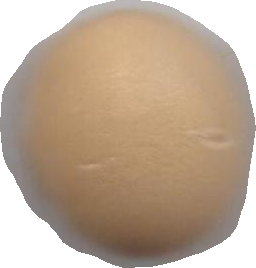
Variety: Grobogan